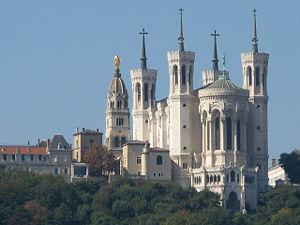
Le parc des Hauteurs est un parc urbain situé à Lyon sur la colline de Fourvière. Il regroupe plusieurs lieux publics, des abords de la basilique de Fourvière jusqu'au cimetière de Loyasse, en ajoutant le parc de la Visitation. Il inclut la passerelle des Quatre-Vents, viaduc qui permettait autrefois aux tramways de transporter les voyageurs et les cercueils entre l'ancien terminus de la ficelle de Saint-Paul et le cimetière.